Coelophysis

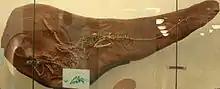
Two Ghost Ranch specimens preserved together, AMNH 7223 and 7224

A monograph on "Coelophysis" was then published by Colbert in 1989, focusing primarily on the material collected by him at the AMNH but supplemented by material in various other institutions. Under the belief that the material of Baldwin was found near at the same locality as the dinosaur quarry, Colbert diagnosed "Coelophysis" using the anatomy of the complete skeletons he had excavated, and considered "C. bauri" the senior synonym of "C. longicollis" and "C. willistoni", with the partial sacrum AMNH 2722 as the lectotype of the species. "C. longicollis" had been believed by American paleontologist Samuel P. Welles to be a different genus than "Coelophysis", which he had named "Longosaurus" in 1984 after American paleontologist Robert A. Long. All of the Ghost Ranch material was thus described as part of a single species known from hundreds of individuals of various ages and sizes, with some additional variation in proportions of individuals at the same size that gave the suggestion of a "robust" and "gracile" morph. While Colbert considered "Coelophysis" to be diagnostic, this opinion was not shared in other reviews of early theropods, where Padian instead considered it a "metataxon" or otherwise lacking unique characteristics of its own and having anatomy primitive to Theropoda. Padian believed that as "Coelophysis" was founded in scrappy and incomplete material, it is difficult to justify the referrals of additional material to the taxon. He still considered "Coelophysis" a useful taxonomic entity, being characterized by the lack of more derived traits common to other theropods, and as a result a partial skeleton from Petrified Forest, and the theropods "Avipes", "Podokesaurus", "Procompsognathus", and "Trialestes" could be considered referrable to "Coelophysis".